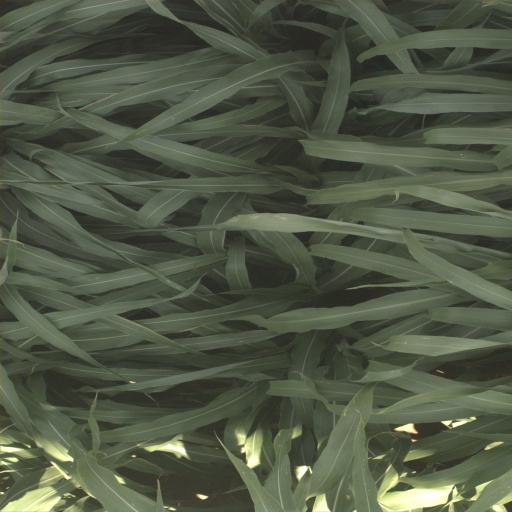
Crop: sorghum